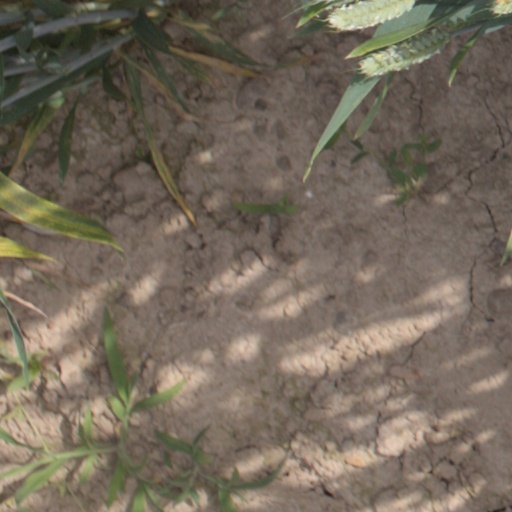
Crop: wheat